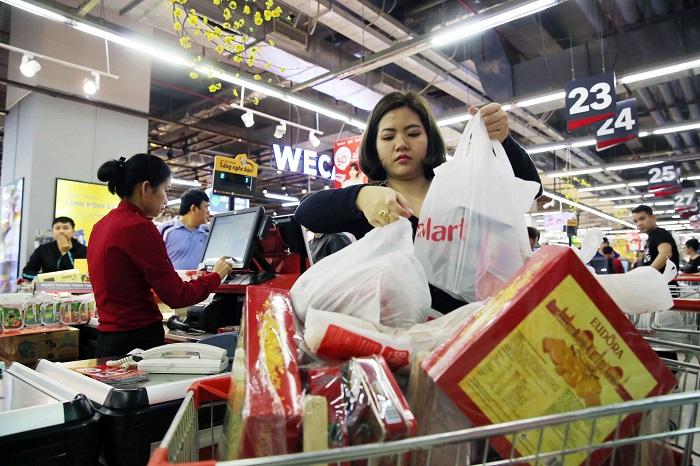
có những cái túi màu trắng xuất hiện ở trên tay người phụ nữ tóc ngắn